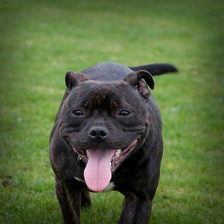
Species: dog
Breed: staffordshire bull terrier